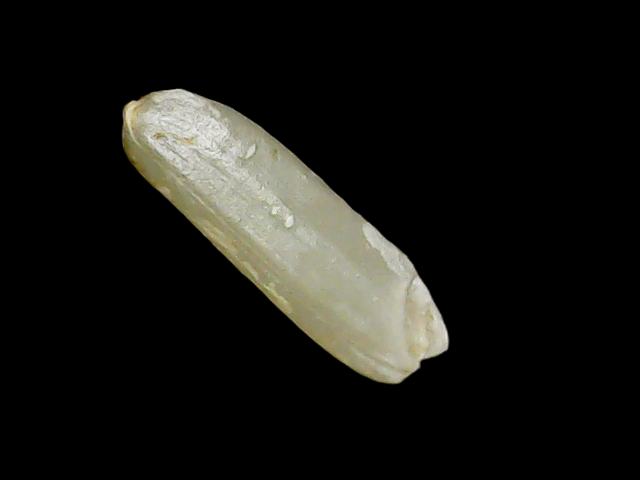
Rice variety: Binadhan7